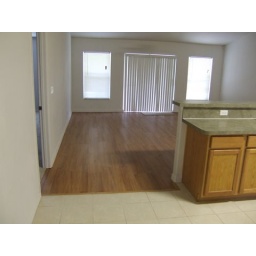
New wood floor in family room with open kitchen area